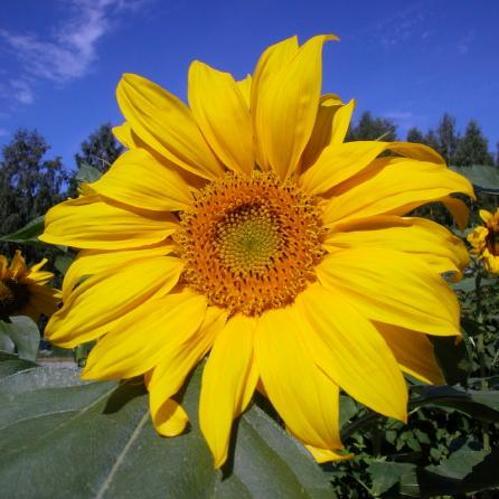
Flower: Sunflower